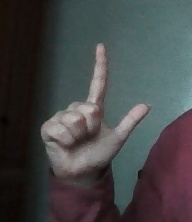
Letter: laam